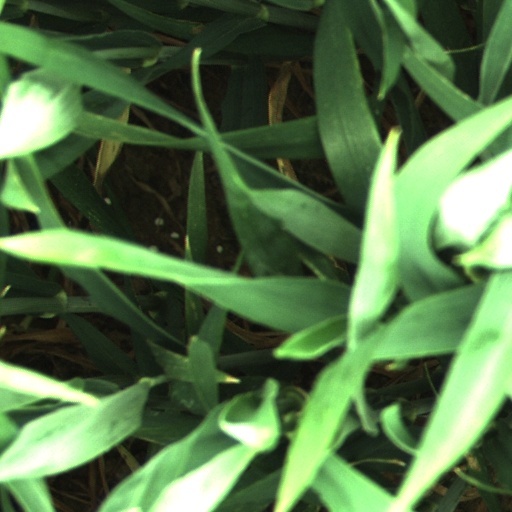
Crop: wheat